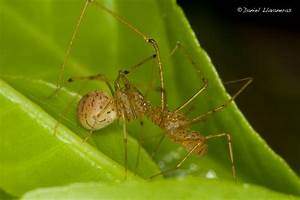
Label: spider